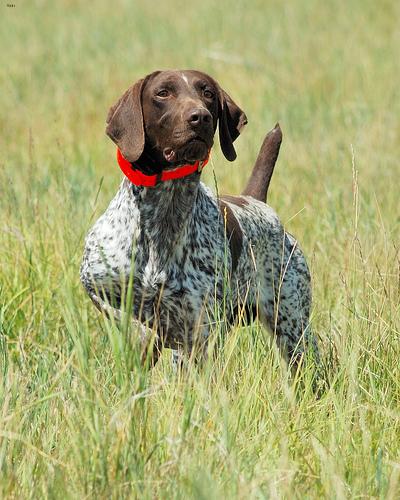
Breed: german shorthaired